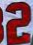
Number: 2